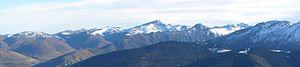
Les montagnes à proximité de la station d'Ax 3 Domaines.
Ax 3 Domaines, anciennement appelée « Ax-Bonascre », est une station de sports d'hiver des Pyrénées créée en décembre 1955 et située en Ariège. La station est implantée à huit kilomètres d'Ax-les-Thermes sur les hauteurs de la commune, au cœur de la vallée d'Ax, dans la vallée de la Haute-Ariège. Elle est distante de 30 kilomètres de la frontière entre la France et l'Andorre au sud, 30 kilomètres de Tarascon-sur-Ariège au nord-ouest, 20 kilomètres du col de Pailhères à l'est et 120 kilomètres de Toulouse au nord.